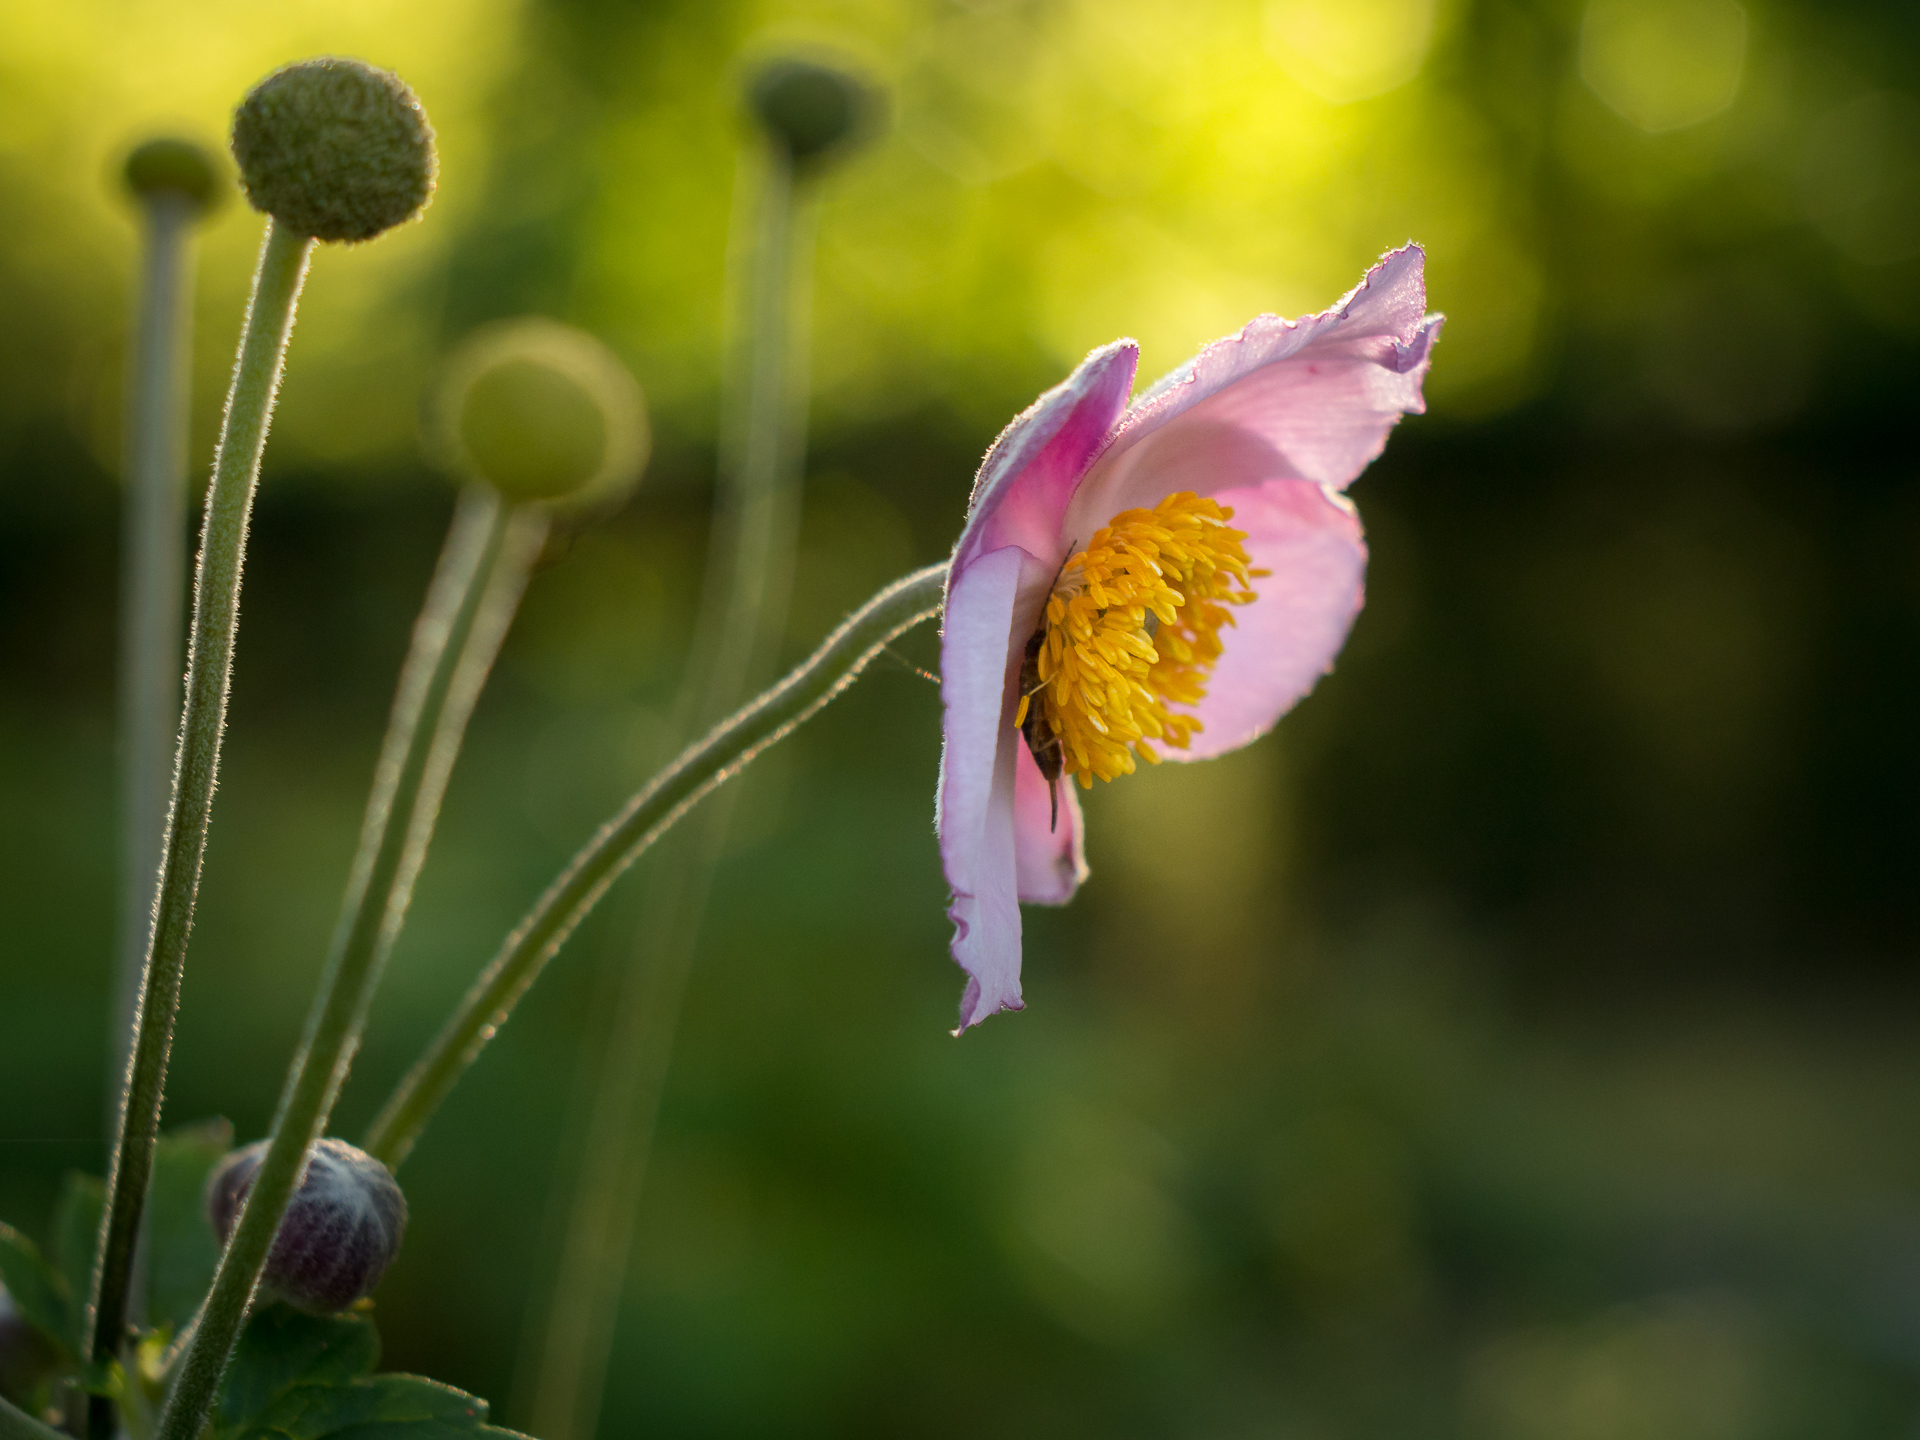
nature, blossom, light, plant, photography, meadow, flower, petal, summer, botany, pink, flora, wildflower, close up, sommer, blume, pflanze, panasoniclumixg5, flektogon35mmf24, macro photography, flowering plant, plant stem, land plant